Paula Tooths

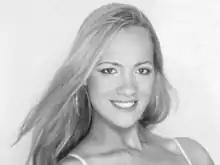

Paula Tooths (born 31 January 1978) also known as Paz, is a British-Brazilian journalist and executive producer from London, England.